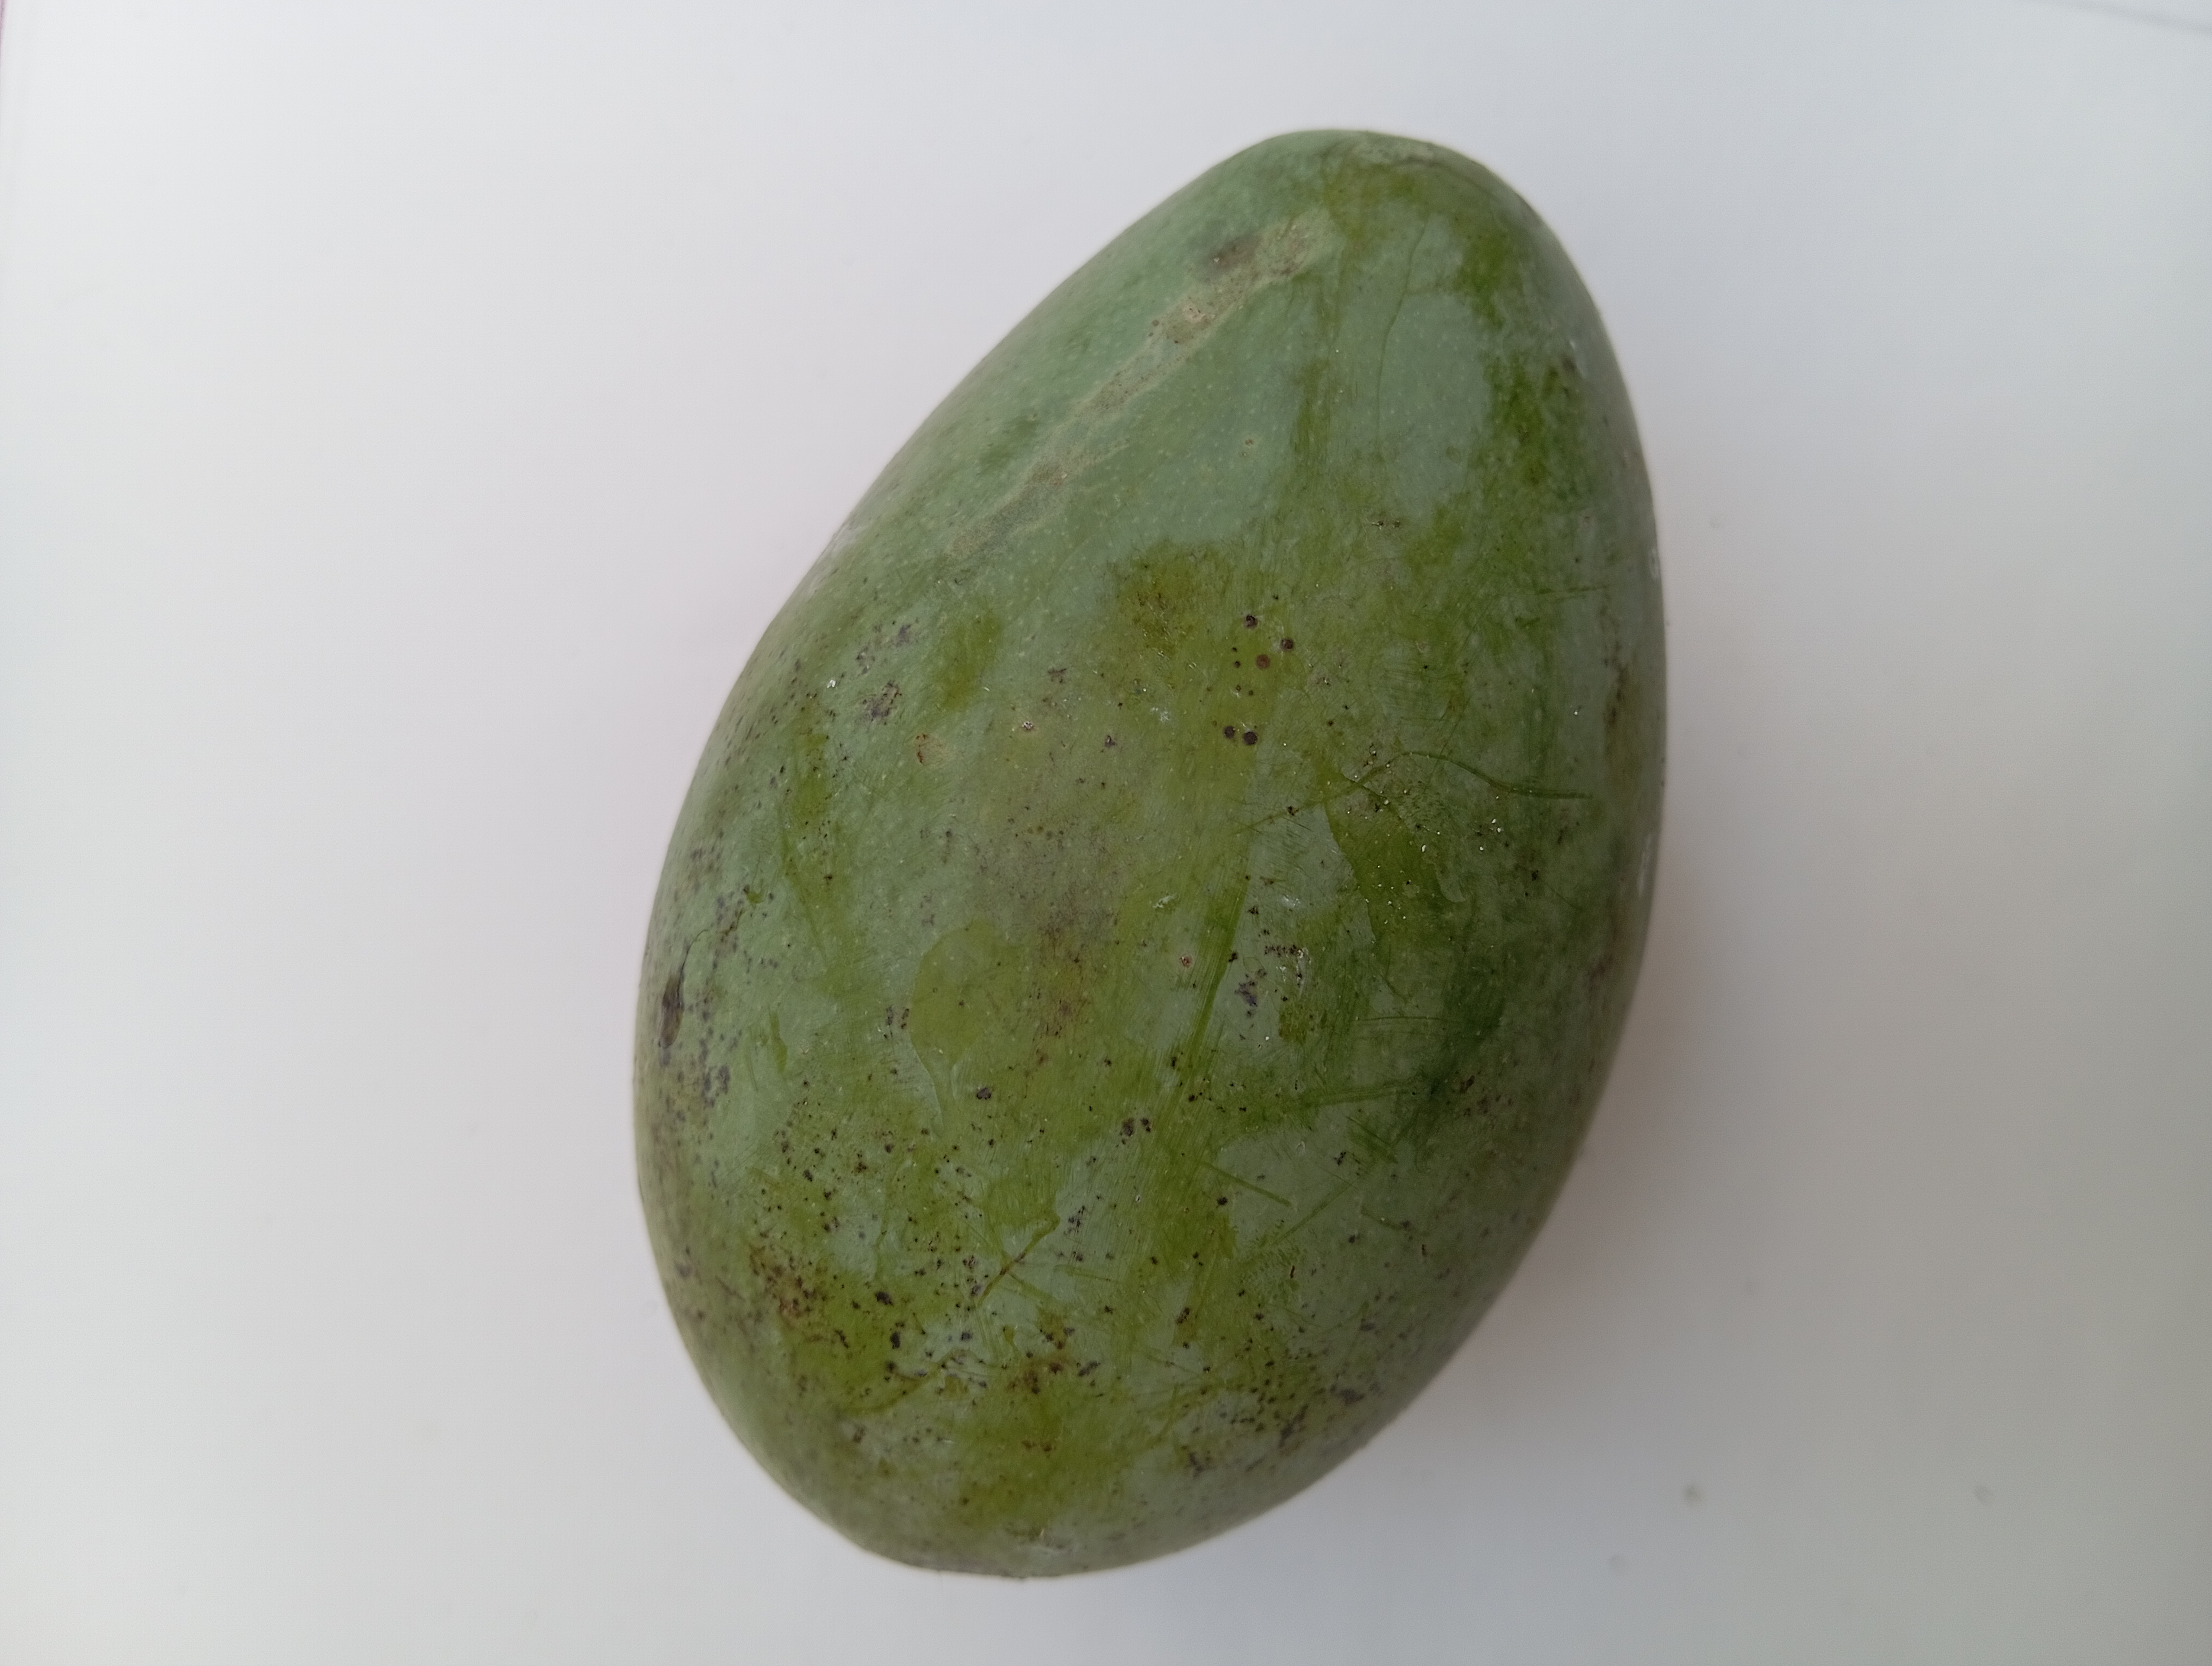
Mango variety: Amrapali